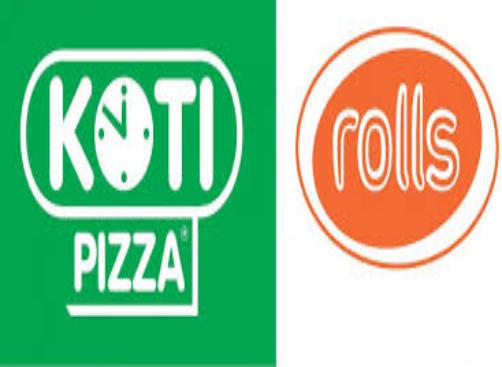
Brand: Kotipizza
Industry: Food